Under Siege (novel)

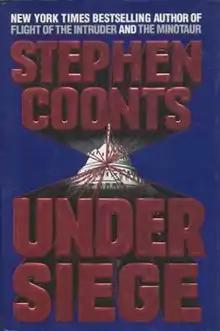
First edition (publ. Pocket Books)

A drug cartel chief is captured and brought to Washington, DC for trial. The cartel tries various tactics to avenge him, including portable anti-air missiles, snipers, bomb trucks, and suicide squads armed with sub-machine guns.